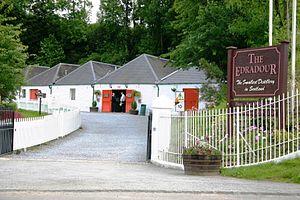
Edradour, une des plus petites distilleries commerciales d'Écosse, est située à la sortie de la ville de Pitlochry dans le Perthshire.